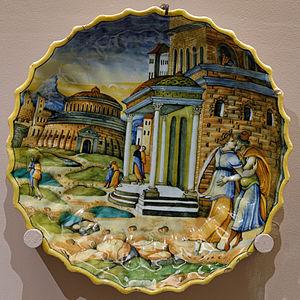
Abimélech épiant Isaac et Rébecca - Coupe godronnée à bord dentelé (majolique, Urbino ou Lyon).